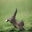
Label: cat